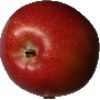
Label: Apple Braeburn 1